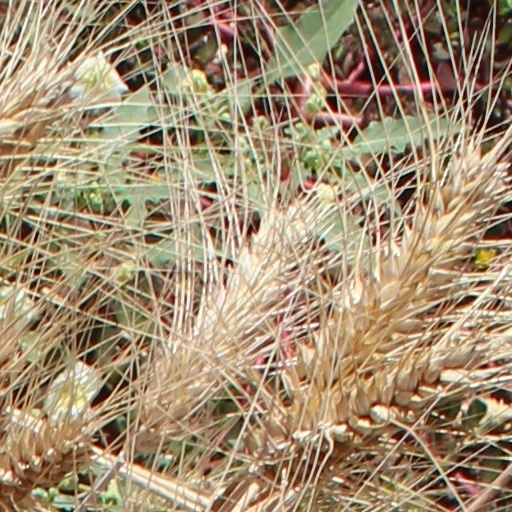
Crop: wheat